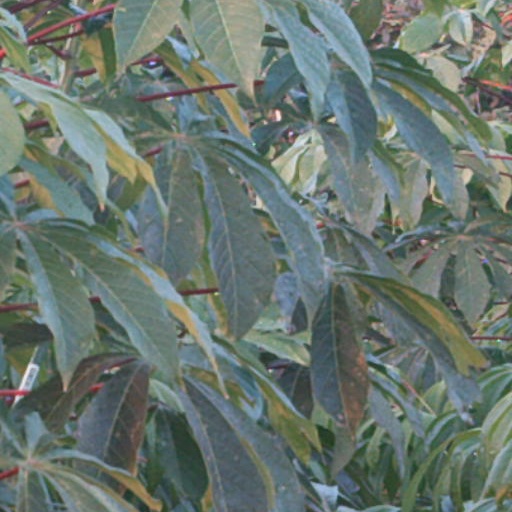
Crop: cassava